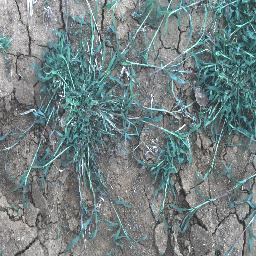
Label: negative